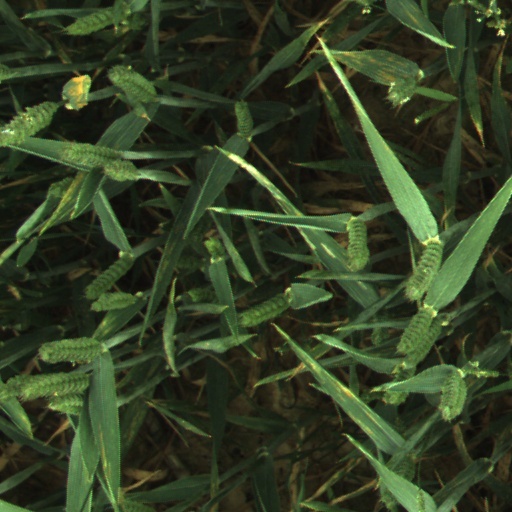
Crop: wheat